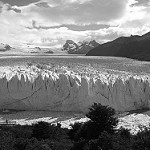
Label: B & W